In Situ Contemporary Art Foundation

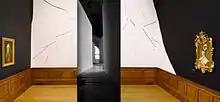
Polish Connection at Dulwich Picture Gallery, London, 2009.

Another international exhibition, entitled "Meta-Weiss", was staged at the Freies Museum in Berlin in 2011 . It was a response to the research of new spaces in contemporary culture based on the concept of "whiteness" and was part of the cultural program accompanying the EU Parliament's Polish presidency. Exhibition in the Berlin museum included the work of artists of different generations who explored the importance of balance – in the metaphorical and material senses. The project included contributions by Bożenna Biskupska, Jakub Ciężki, Łukasz Głowacki, Miho Iwata, Koji Kamoji, Róża Litwa, Slawomir Marzec, Roman Opałka, Slawomir Pawszak, Joanna Polak, Zygmunt Rytka, Mikołaj Smoczyński, Roland Schefferski, Zbigniew Warpechowski, Noah Warsaw, Edyta Wolska, Urszula Ślusarczyk. The exhibition was accompanied by Andrew Rzymkowski's concert and performances by Warsaw, Kamoji, Iwata and Glowacki.